Pop Will Eat Itself

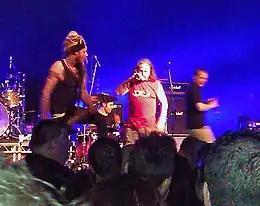
The 2012 incarnation of Pop Will Eat Itself performing live in Birmingham. Left to right: Davey Bennett (bass), Jason Bowld (drums), Graham Crabb (vocals), Mary Byker (vocals)

In July 2011, a new line-up was announced, featuring Graham Crabb (as the only original member), fellow vocalist Mary Byker (Gaye Bykers on Acid, Apollo 440, Pigface), guitarist Tim Muddiman (Gary Numan), drummer Jason Bowld (Pitchshifter, Killing Joke) and bassist Davey Bennett (This Burning Age).